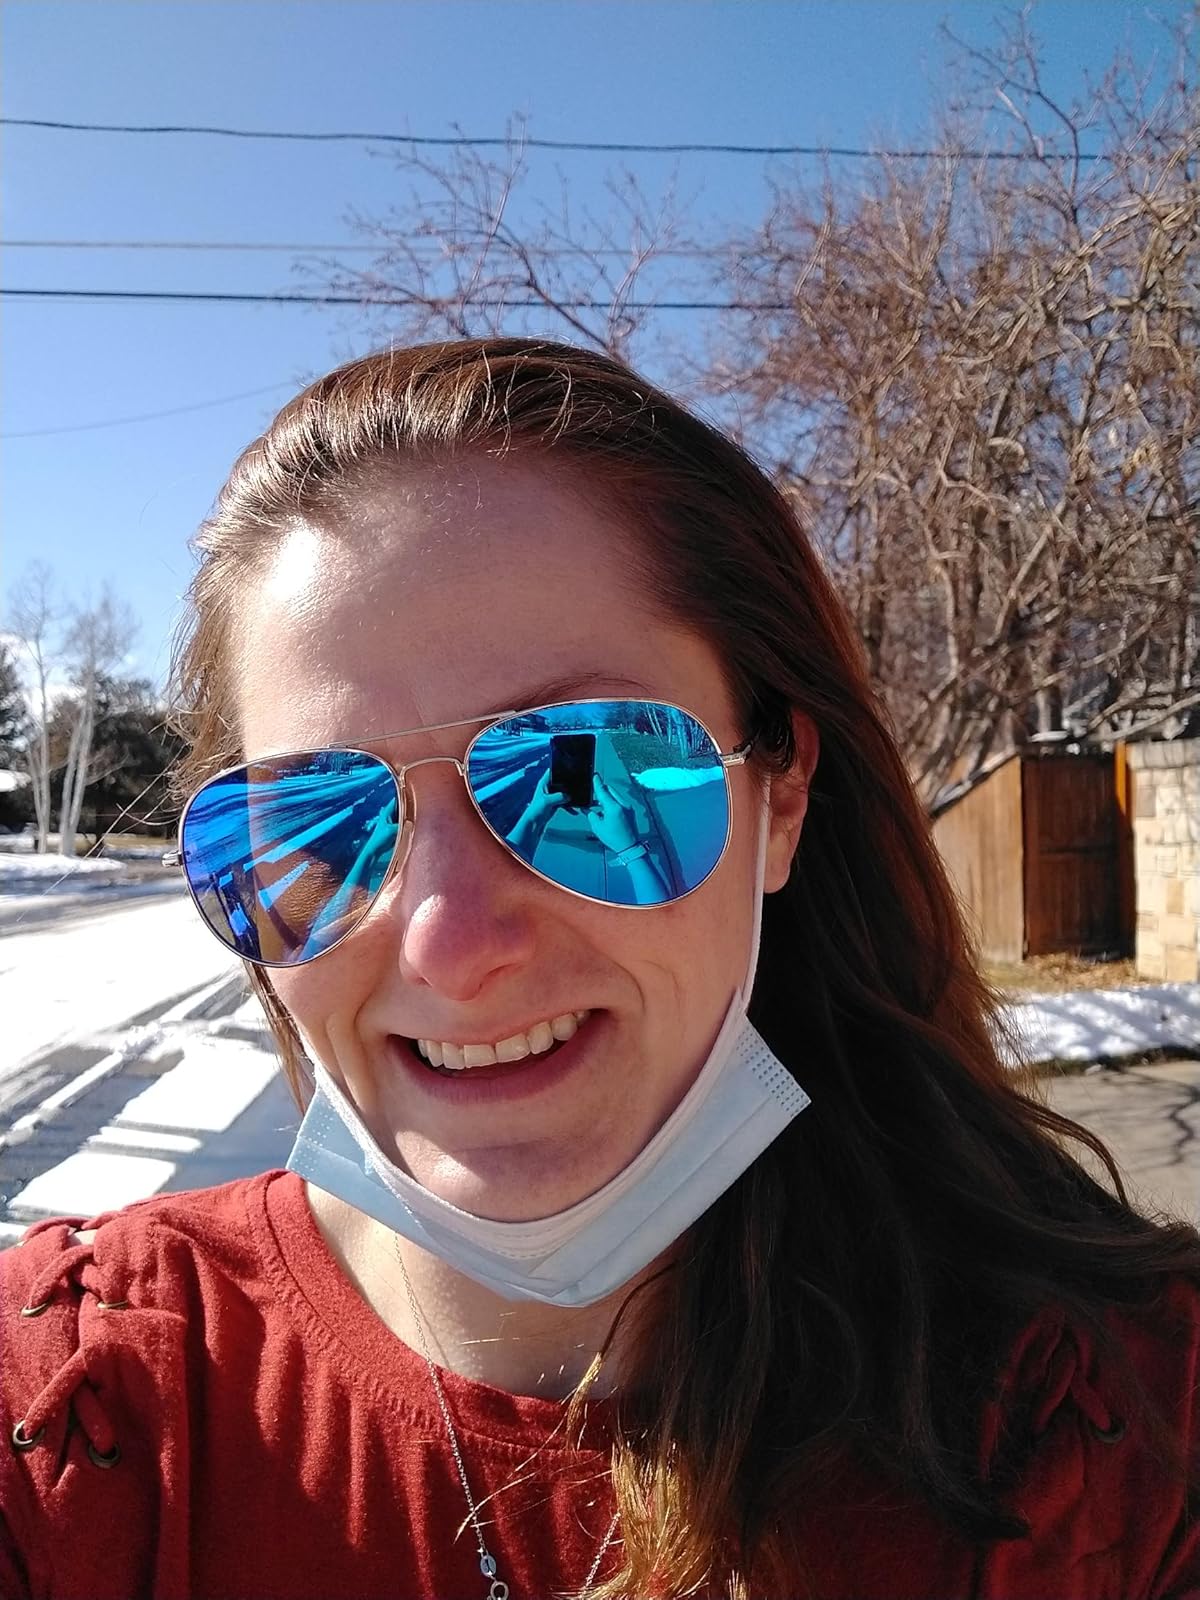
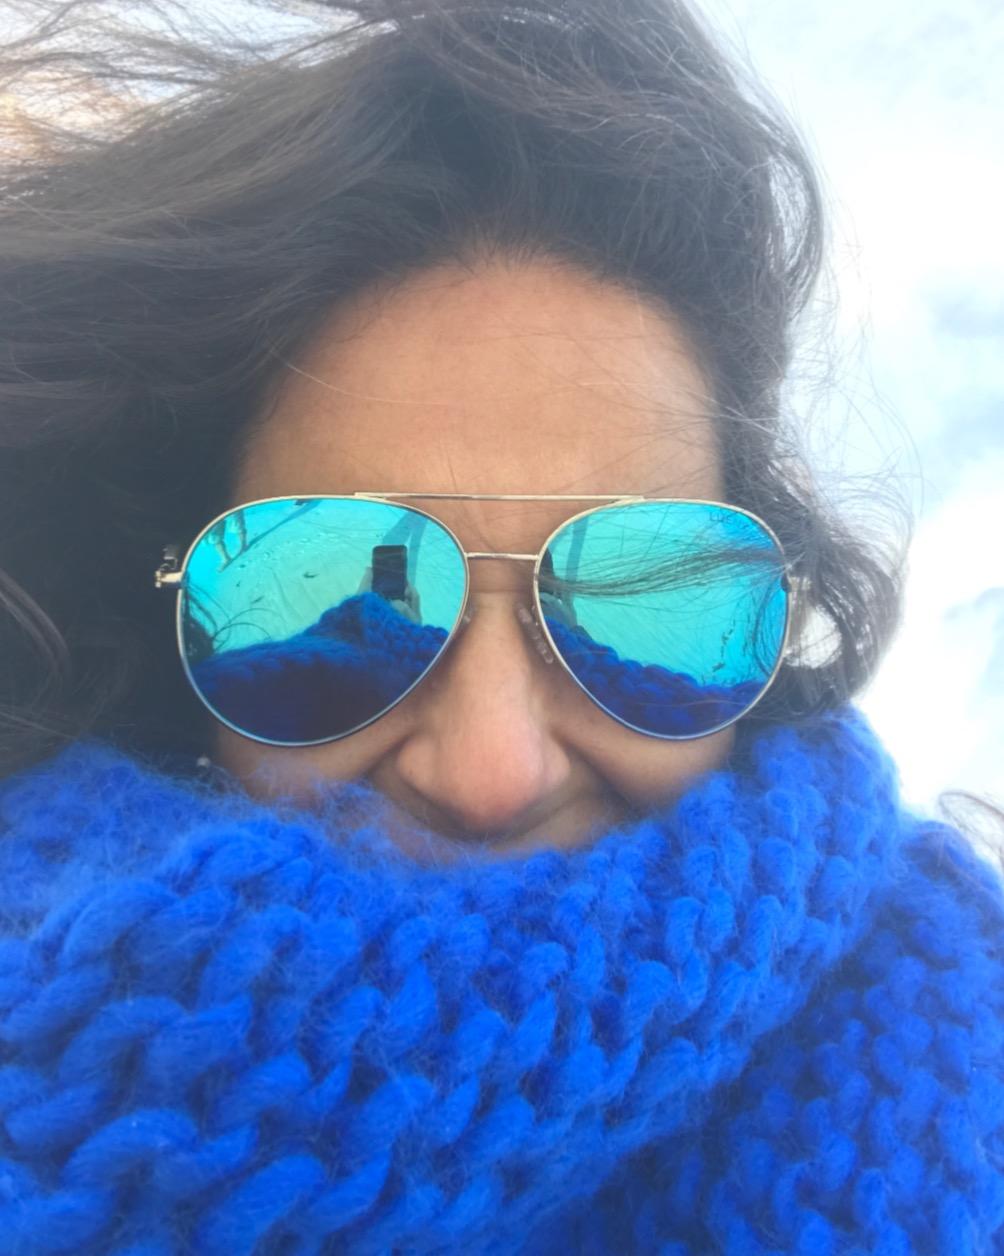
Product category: accessories_sunglasses
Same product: yes